Arizona Trail

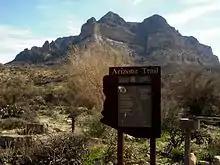
Sign for the Arizona Trail as it passes near Picketpost Mountain (background) in Superior, Arizona.

The Arizona Trail was created by interconnecting preexisting trails. In 1994, the Arizona Trail Association incorporated as a 501(c)(3) non-profit organization to bring volunteers and the necessary resources to create maps, identify water sources, build and maintain the trail, and help raise funds for the trail.